Ivan Šarić (chess player)

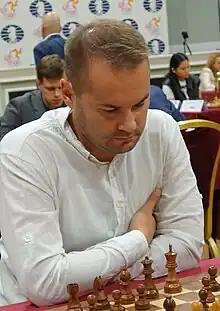
Šarić in 2023

Ivan Šarić (born 17 August 1990) is a Croatian chess grandmaster. He earned his IM title in 2007, and his GM title in 2008. He won the Under-18 European Youth Chess Championship in 2007, and the Under-18 World Youth Chess Championship in 2008. In 2018 he won the European Individual Chess Championship in Batumi with a score of 8.5/11 points. He has also won the Croatian Chess Championship in 2009 and 2013, and holds a notable victory over Magnus Carlsen, achieved at the 2014 Chess Olympiad.